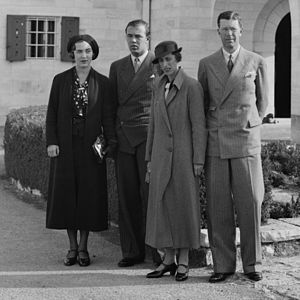
Dronning Ingrid / Opvækst
Ingrid med sin bror, stedmor og far i Jerusalem i 1934.
Dronning Ingrid af Danmark var en dansk dronning fra 1947 til 1972.